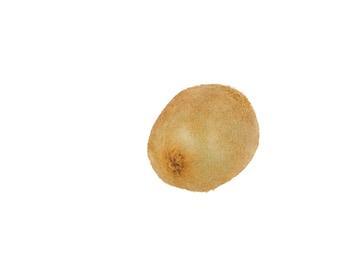
Label: Kiwi